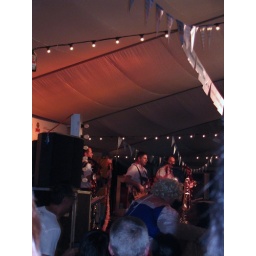
the &amp;quot;woman&amp;quot; in the blue dress with big curly hair wig livened up the joint